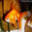
Label: aquarium_fish